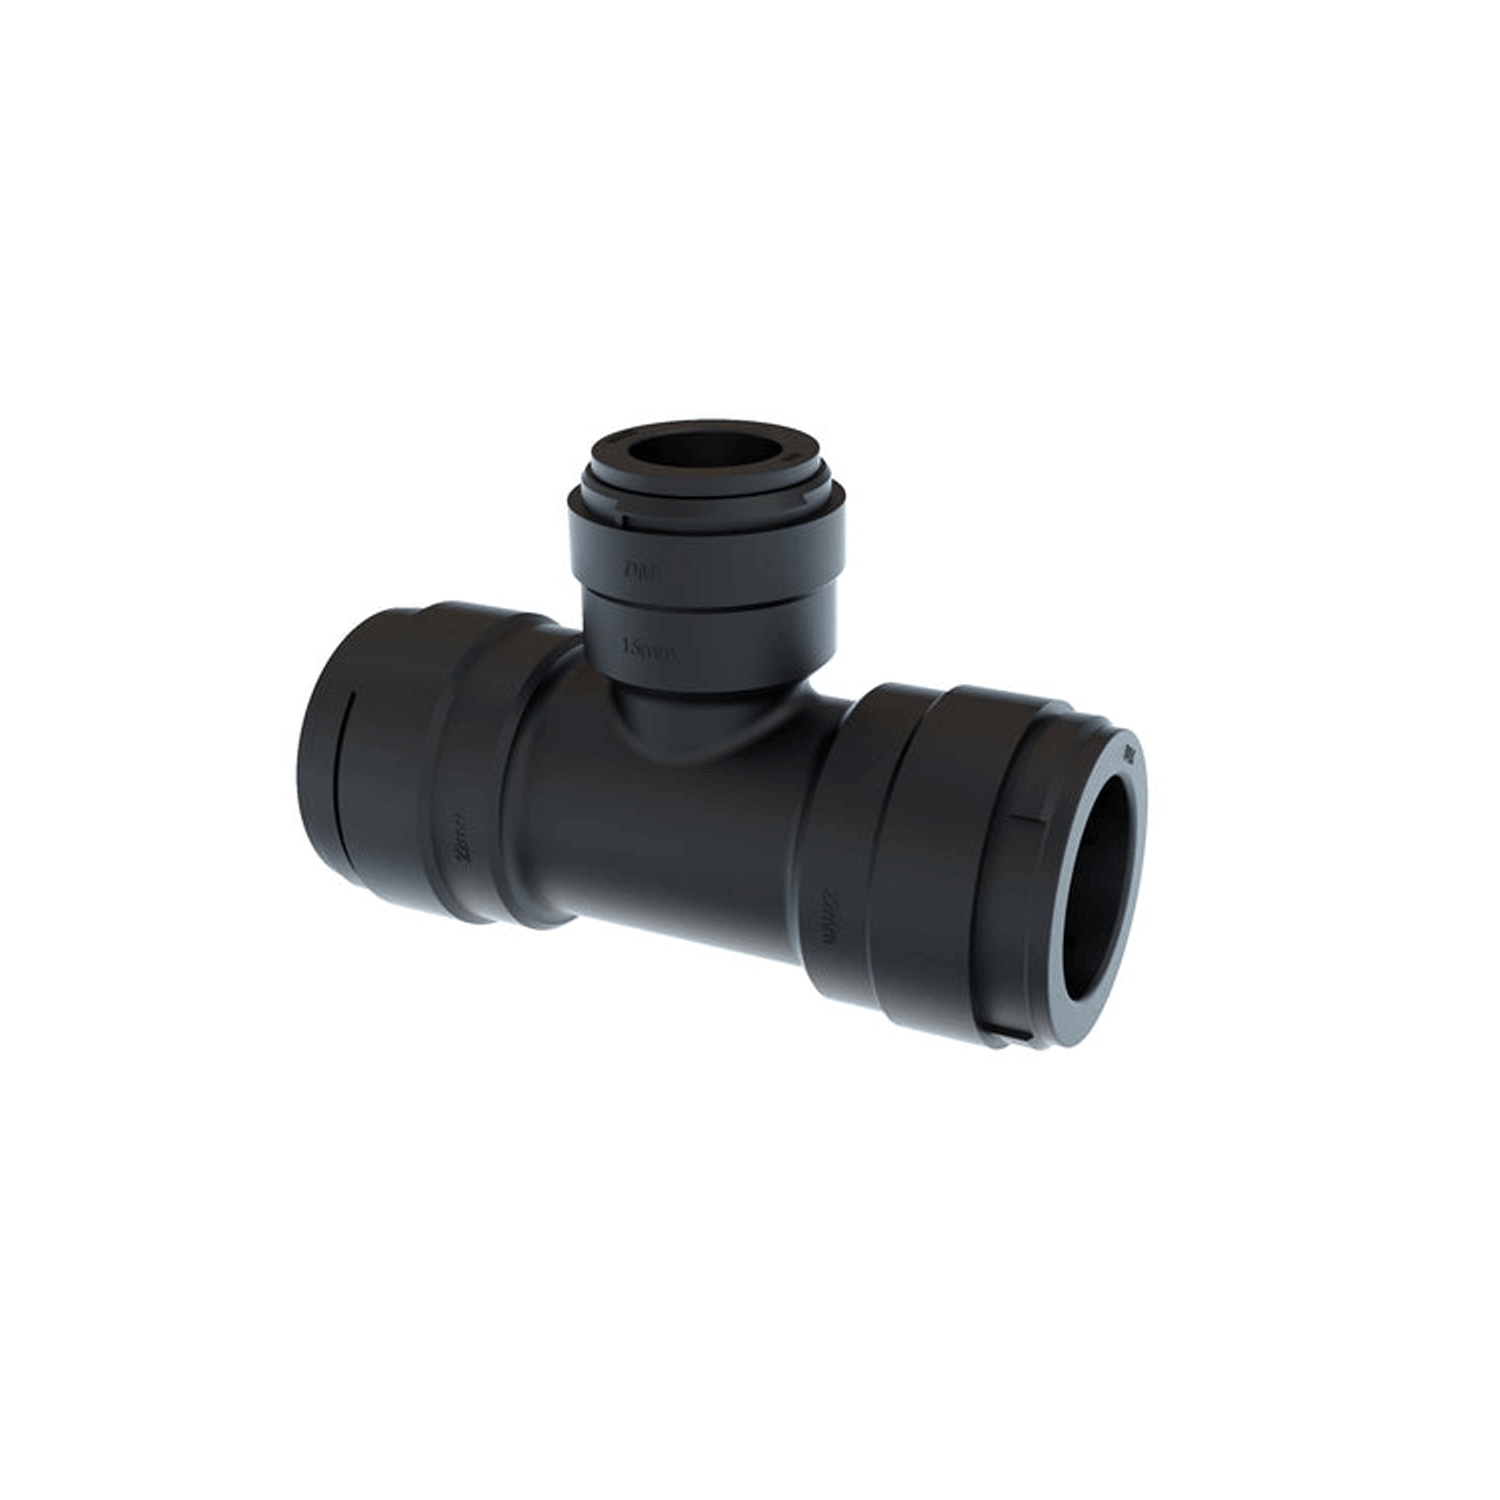
ALIEN Hydroponics DM Push-Fit Tee 22-15mm V-SYSTEM
Brand: Alien Hydroponics
Category: Home & Garden > Lawn & Garden > Gardening > Hydroponics > Hydroponic Systems > Drip Systems